Paranthropus robustus

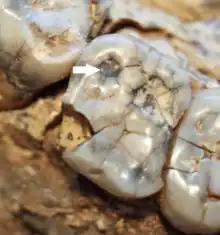
A tooth still in the jawbone which has numerous cracks all over, and the bottom left is chipped off. There is a white arrow pointing to a prominent black circle on the upper left tooth

Australopithecines are generally considered to have had a faster, apelike growth rate than modern humans largely due to dental development trends. Broadly speaking, the emergence of the first permanent molar in early hominins has been variously estimated anywhere from 2.5 to 4.5 years, which all contrast markedly with the modern human average of 5.8 years. The 1st permanent molar of SK 63, which may have died at 3.4–3.7 years of age, possibly erupted at 2.9–3.2 years. In modern apes (including humans), dental development trajectory is strongly correlated with life history and overall growth rate, but it is possible that early hominins simply had a faster dental trajectory but a slower life history due to environmental factors, such as early weaning age as is exemplified in modern indriid lemurs. In TM 1517, fusion of the elements of the distal humerus (at the elbow joint) occurred before the fusion of the elements in the distal big toe phalanx, much like in chimps and bonobos, but unlike humans, which could also indicate an apelike growth trajectory.